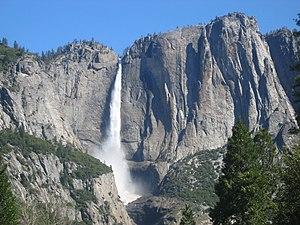
Les États-Unis, en forme longue les États-Unis d'Amérique, ou EUA, sont un pays transcontinental dont la majorité du territoire se situe en Amérique du Nord. Les États-Unis ont la structure politique d'une République constitutionnelle et fédérale à Régime présidentiel, ils sont composée de cinquante États, dont quarante-huit sont adjacents et forment le Mainland. Celui-ci est encadré par l'océan Atlantique à l'est, le golfe du Mexique au sud-est et l'océan Pacifique à l'ouest, et se trouve bordé au nord par le Canada et au sud-ouest par le Mexique. Les deux États non limitrophes sont l'Alaska, situé au nord-ouest du Canada, et Hawaï, un archipel situé au milieu de l'océan Pacifique-nord. De plus, le pays comprend quatorze territoires insulaires disséminés dans la mer des Caraïbes et le Pacifique. La géographie et le climat du pays sont extrêmement diversifiés, abritant une grande variété de faune et de flore, faisant des États-Unis l'un des 17 pays mégadivers de la planète.
Lost Arrow Spire est un pilier détaché de la falaise des chutes de Yosemite, en Californie. C'est une des escalades les plus célèbres de la vallée de Yosemite.
Le parc national de Yosemite est un parc national américain situé dans les montagnes de la Sierra Nevada, dans l'est de la Californie. Avec une superficie totale de 3 081 km², il est le troisième plus grand parc de Californie. Classé parc national le 1ᵉʳ octobre 1890, le Yosemite est le deuxième plus ancien de l’histoire américaine, après celui de Yellowstone. Plus de 3,5 millions de touristes le fréquentent chaque année avec un record de 5 millions en 2016, ce qui en fait, avec le Grand Canyon et les Great Smoky Mountains, l’un des sites naturels les plus visités du pays. Ses chutes d’eau et ses dômes granitiques spectaculaires attirent chaque année des milliers de randonneurs et de grimpeurs venant du monde entier. Le Yosemite est un parc de haute montagne dont la diversité naturelle et paysagère a été reconnue patrimoine mondial par l’UNESCO en 1984. Mais l’intense fréquentation touristique, au printemps et en été, pose des problèmes environnementaux dans la vallée de Yosemite.